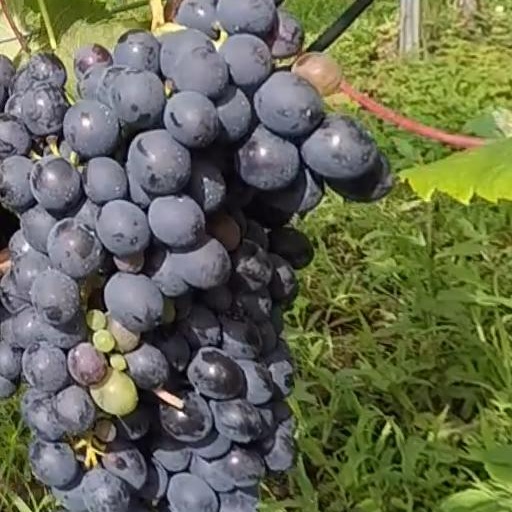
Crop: grape